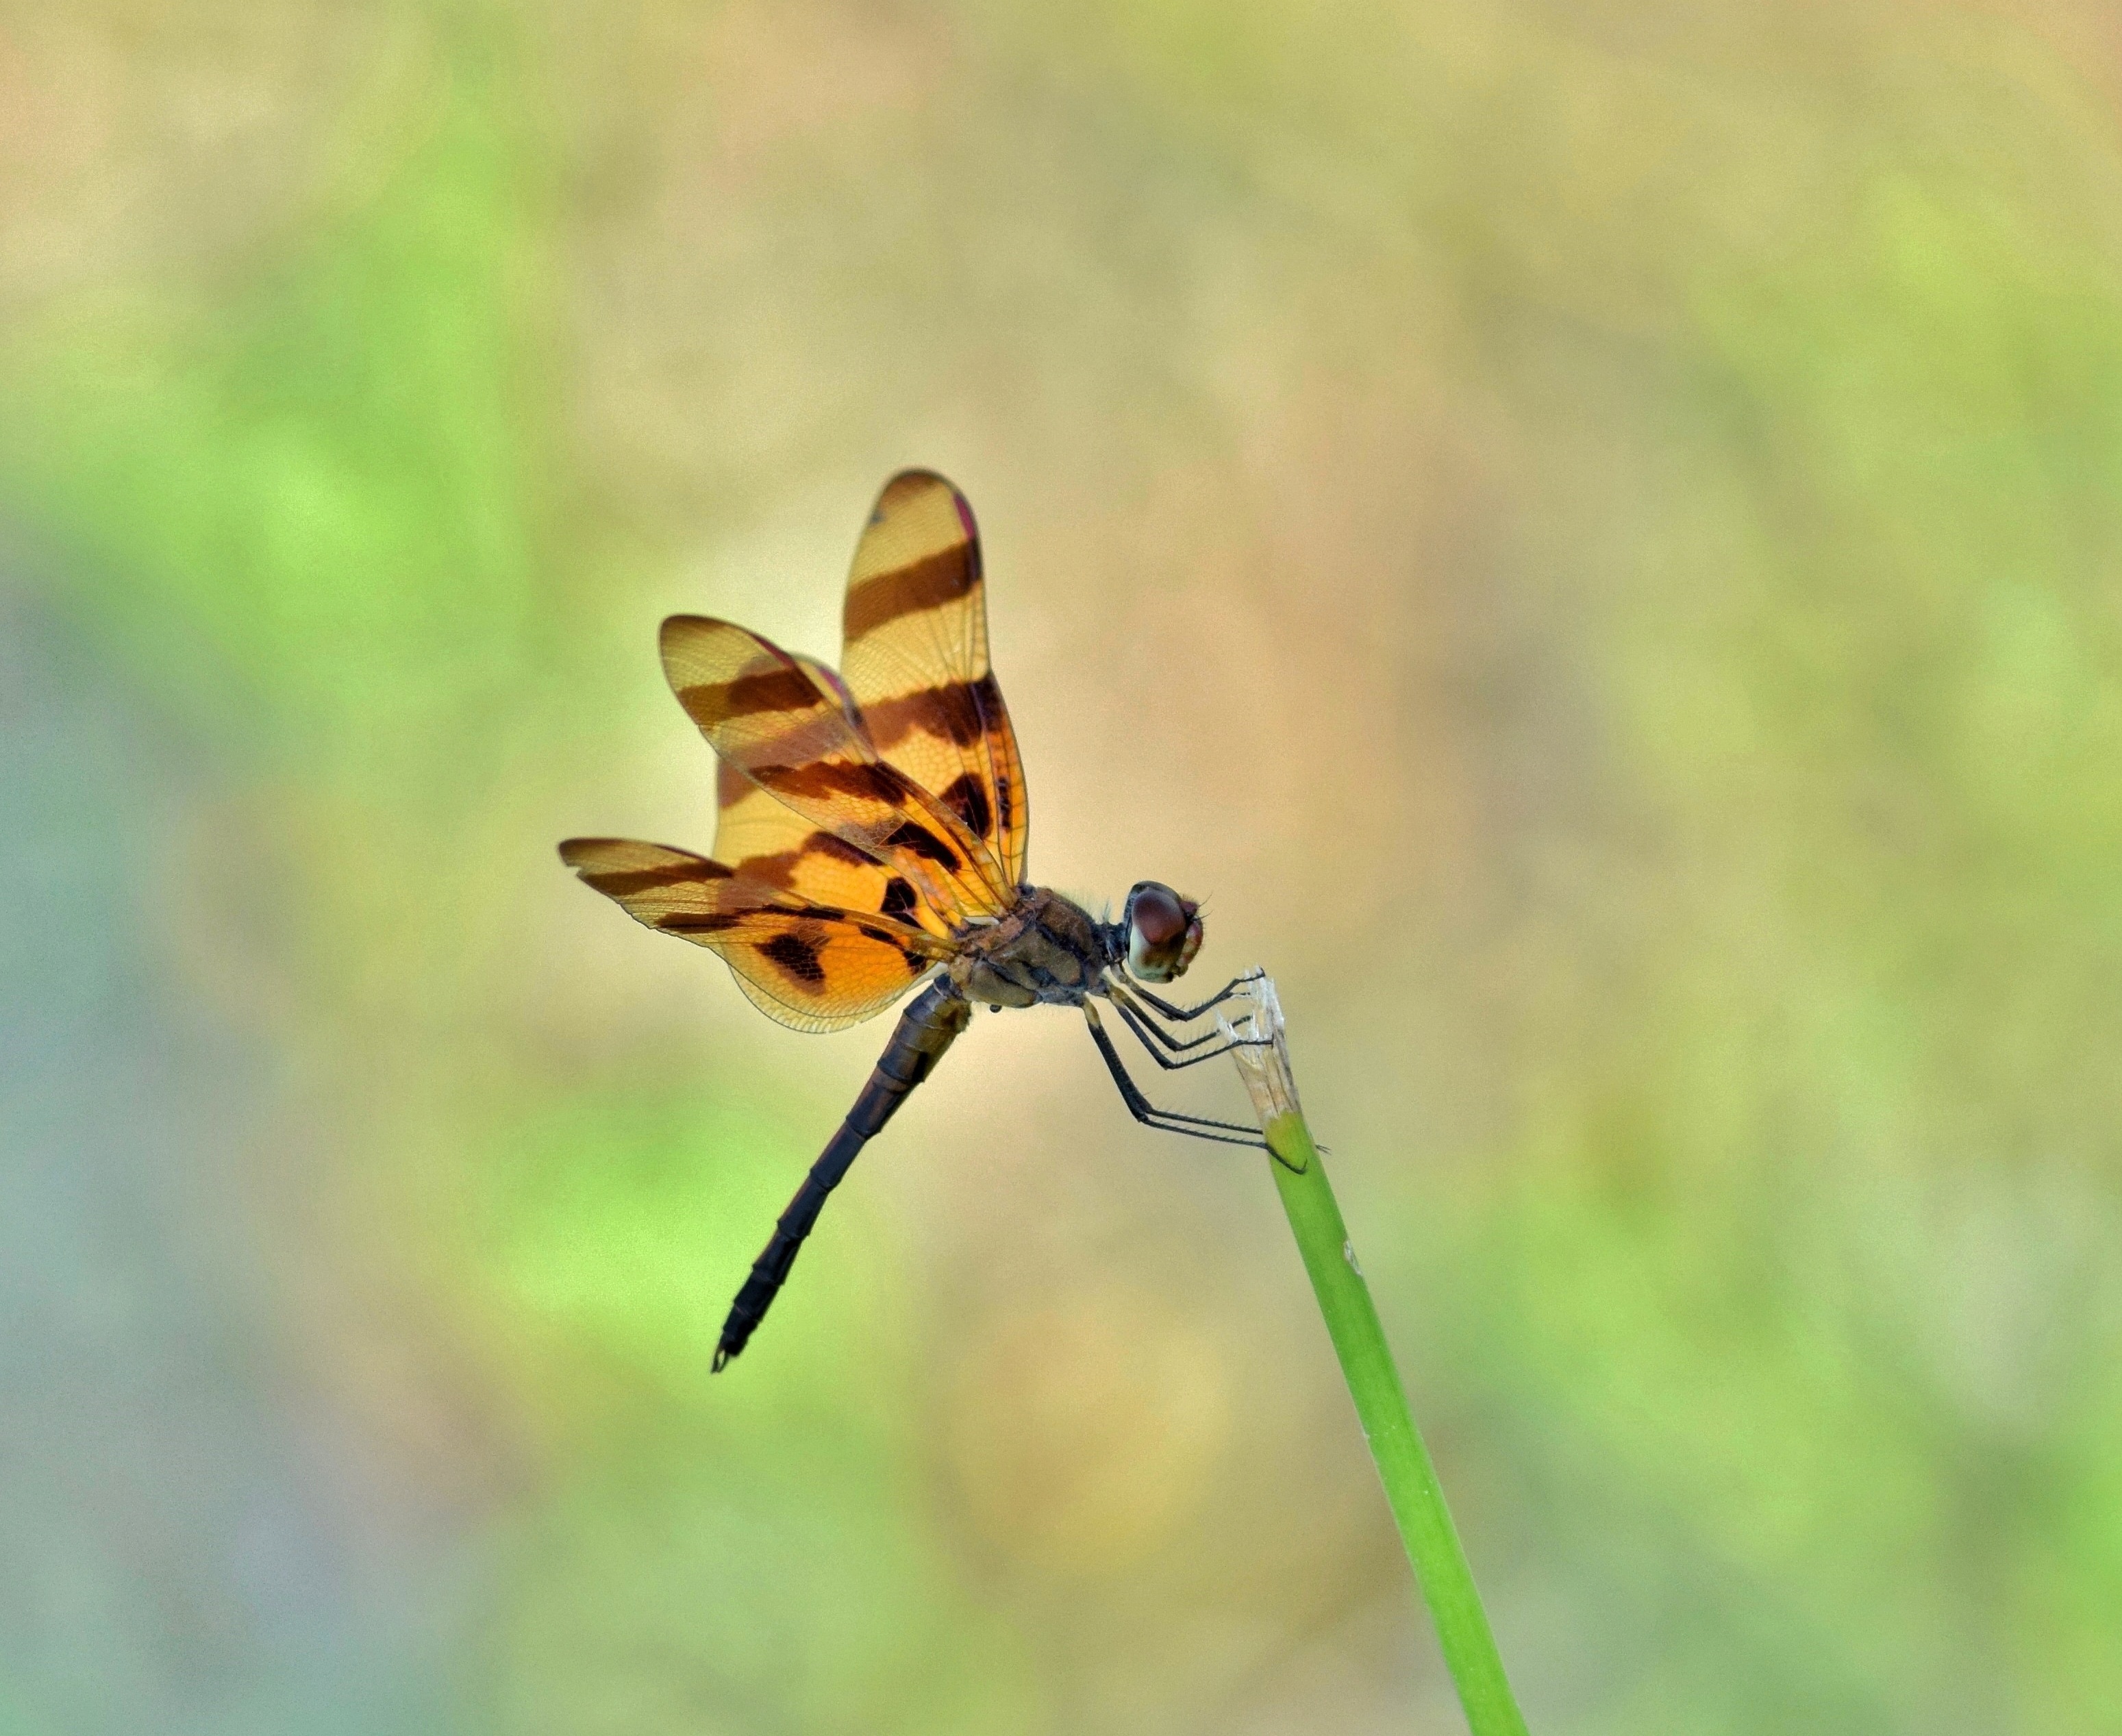
nature, wing, bokeh, photography, meadow, leaf, flower, wildlife, green, insect, bug, yellow, flora, fauna, invertebrate, wildflower, close up, wings, dragonfly, anisoptera, creature, nectar, odonata, macro photography, arthropod, winged insect, flying insect, halloween pennant, halloween pennant dragonfly, plant stem, dragonflies and damseflies